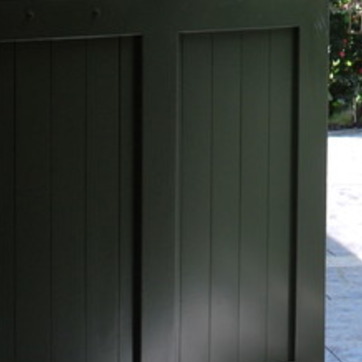
Material: wood